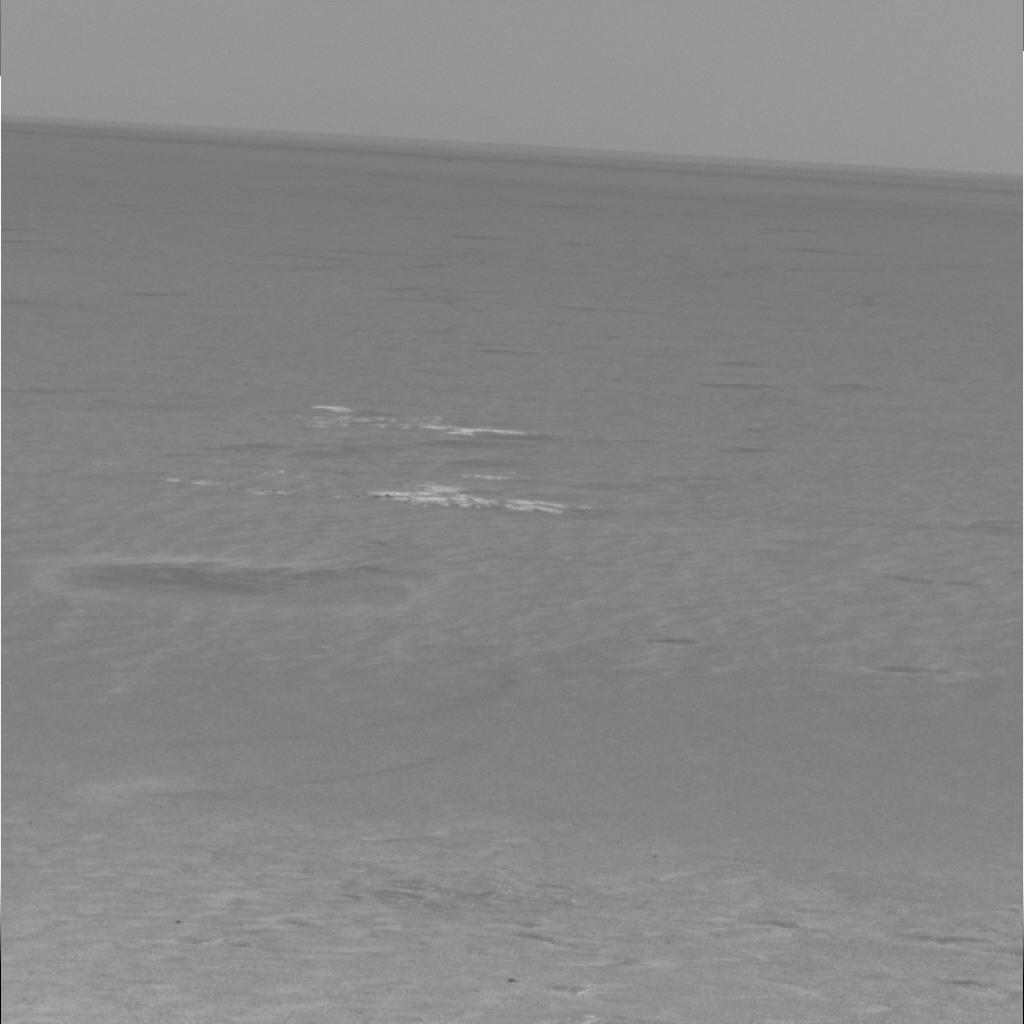
Surface features visible: Dunes/Ripples, Soil, Distant Vista, Sky